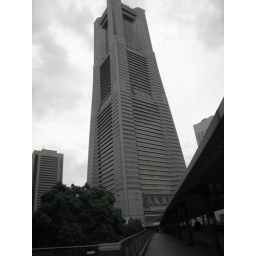
yokohama landmark tower the tallest building in japan